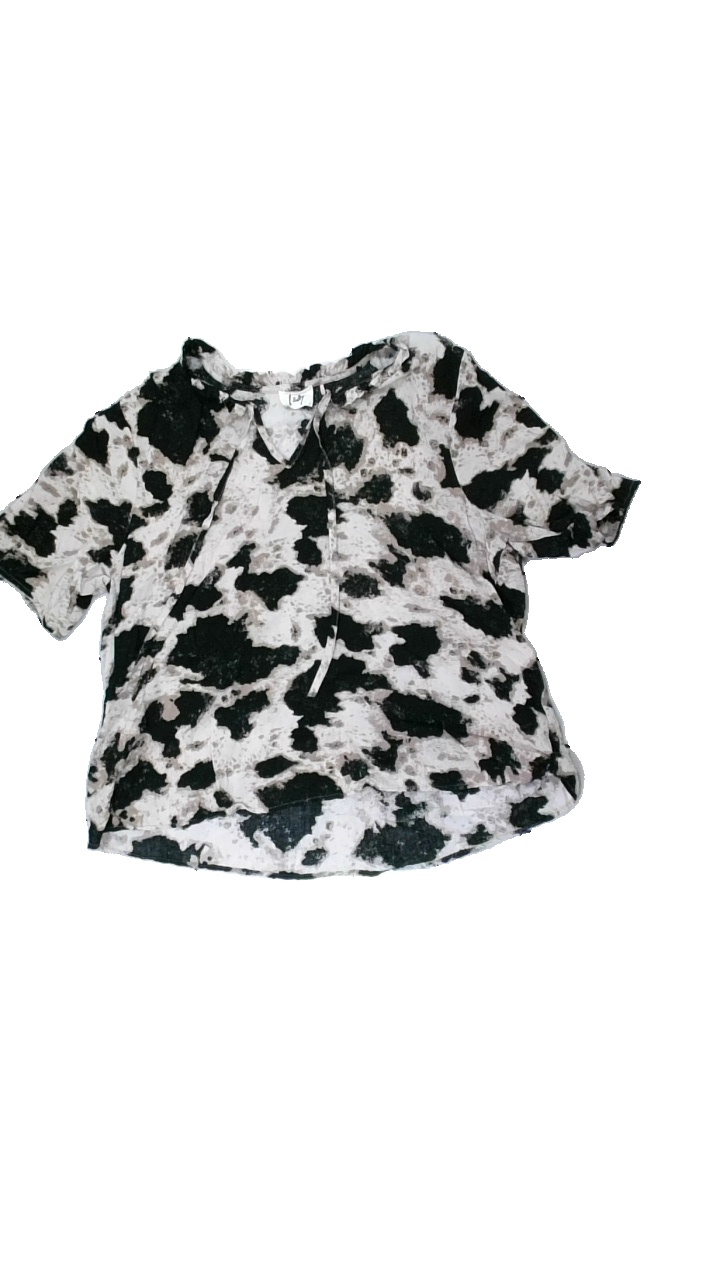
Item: Blouse (Ladies)
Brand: I Say
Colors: Black, Beige
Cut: Loose
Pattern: Other
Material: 100% Viscose
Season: All
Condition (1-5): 5
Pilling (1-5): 5
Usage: Reuse
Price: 50-100